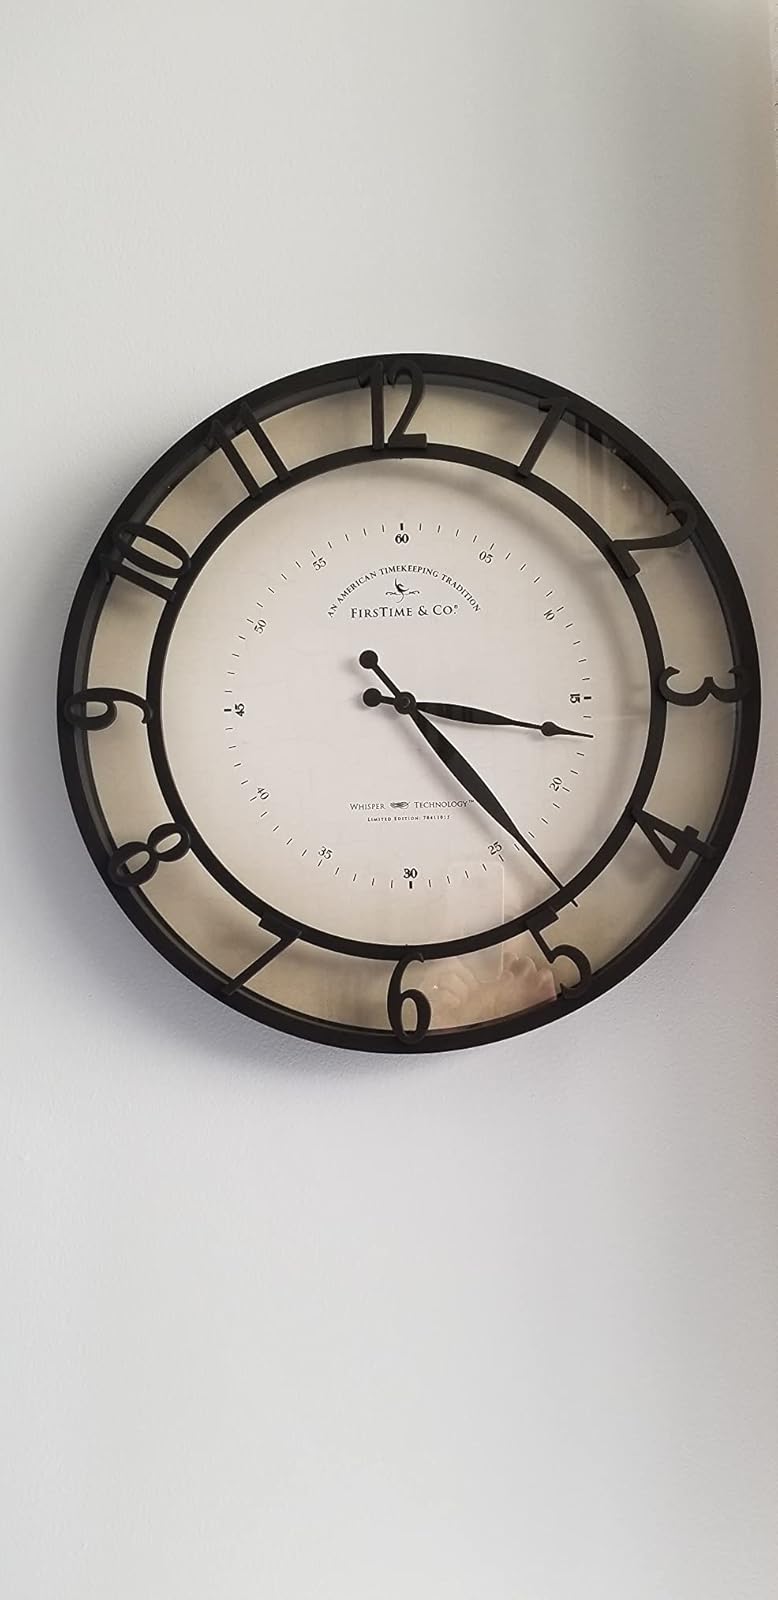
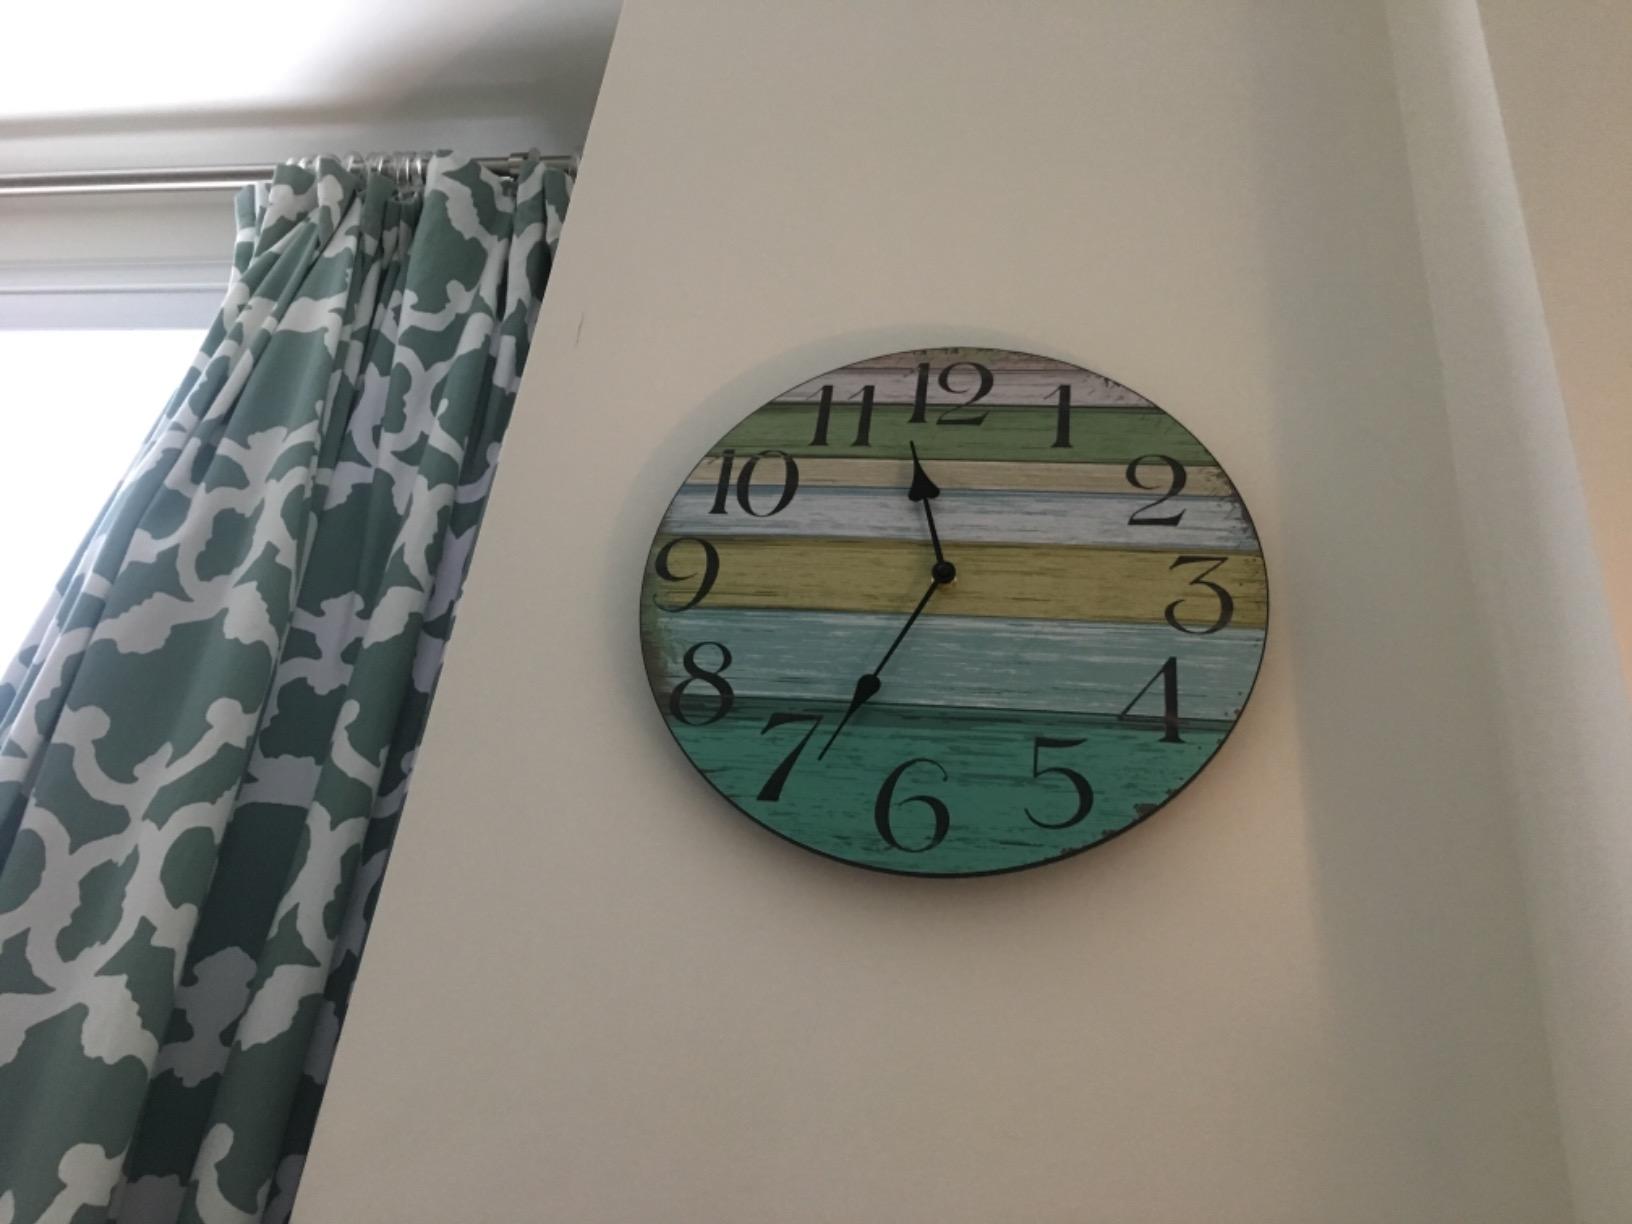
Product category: clock
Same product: no